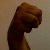
The image shows a hand gesture representing the letter 'M' in Indian Sign Language.